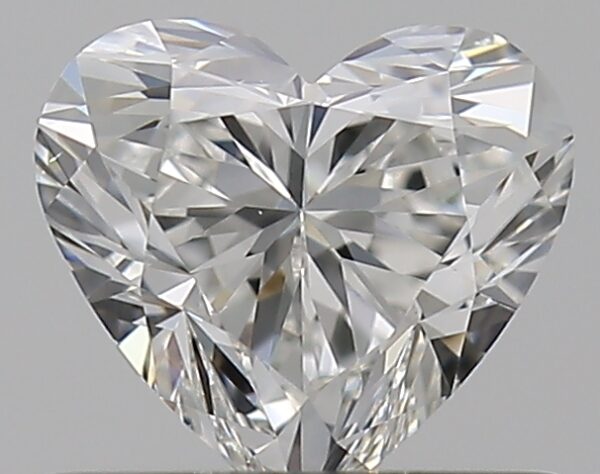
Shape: heart
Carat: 0.5
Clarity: VS1
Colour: H
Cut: EX
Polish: EX
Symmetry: EX
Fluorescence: F
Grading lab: GIA
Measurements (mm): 4.95 x 5.45 x 3.18